Cathedral of the Immaculate Conception of the Blessed Virgin Mary, Ternopil

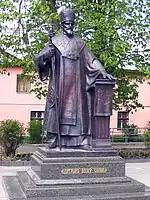
Statue of Josyf Slipyj

The church had 9 altars: central, St. Vintsetiy and lateral. Now, instead of lateral, it is possible to see the copies of wonder-working icons of Ternopil regions: Zarvanytsia, Pochaiv, Terebovlia and Ternopil. State Archives of Ternopil Oblast are located in the monastery.